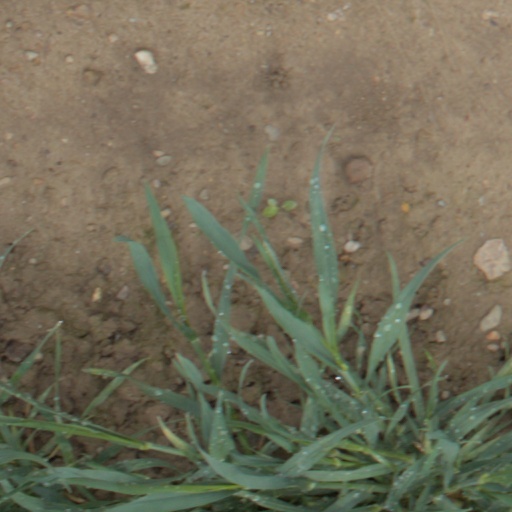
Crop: wheat